Homer Davenport

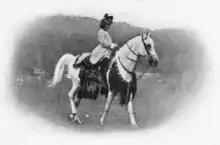
Mildred Davenport, daughter of Homer Davenport, photo taken circa 1909

Davenport bred various animals. "I was born with a love of horses and for all animals that do not hurt anything ... I feel happiest when I am with these birds and animals," he said, "I am a part of them without anything to explain." His understanding of the dynamics of purebred animal breeding was that deviation from the original, useful type led to degeneration of a breed. While best known as a horse breeder, he also raised pheasants—including exotic varieties from the Himalayas—and other breeds of birds. By 1905 he started a pheasant farm on his property in Morris Plains, gathering the birds he had kept on the west coast, and buying others from overseas using the profits from his first published book of cartoons. As of 1908 he owned the largest private collection of pheasants and wild waterfowl in America. At various times, his menagerie also contained angora goats, Persian fat-tailed sheep, Sicilian donkeys, and Chinese ducks. Three times, he built up collections of cockfighting roosters, once selling them to finance his start the first time he lived and worked in San Francisco.